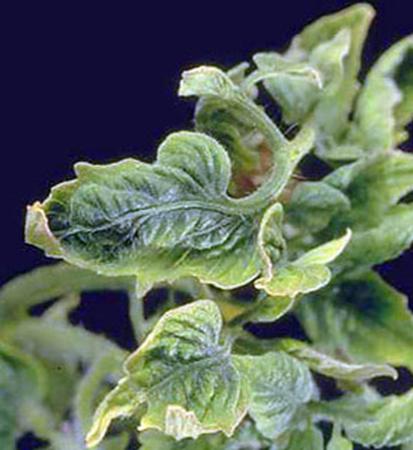
Plant: Tomato
Disease: tomato yellow leaf curl virus